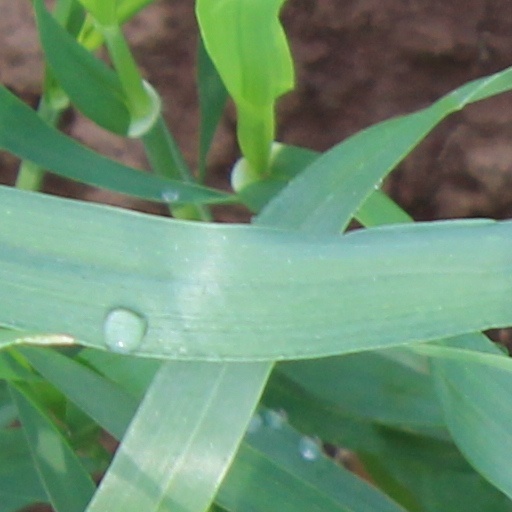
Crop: wheat